List of Gotham (franchise) characters

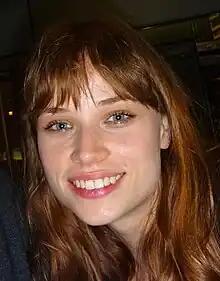
Makenzie Leigh

Sofia Falcone (portrayed by Crystal Reed; season 4), the only daughter of Carmine Falcone and the sister of Mario Calvi. She is a strong, intelligent and calculating woman who has run the Falcone operation in the south for the past 10 years and is returning to Gotham to help Gordon take down the Penguin.